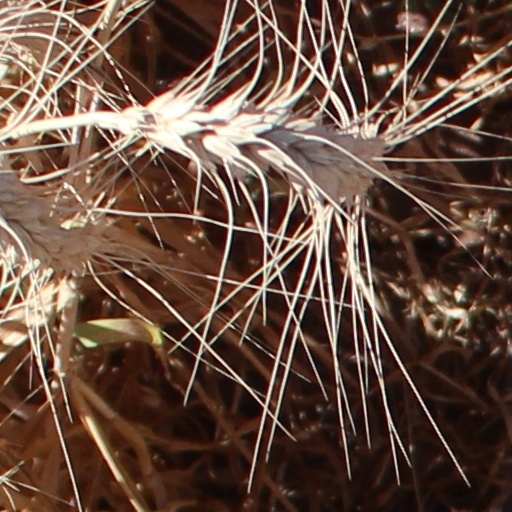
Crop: wheat